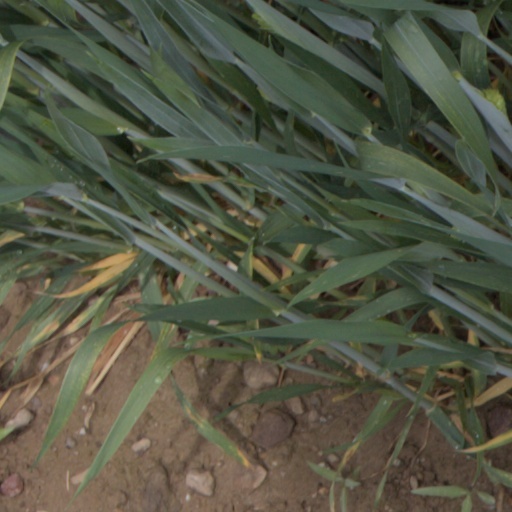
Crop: wheat